Church of Saint Paul, Malacca

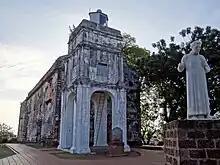

Saint Paul's Church is a historic church building in Malacca City, Malaysia, that was originally built from 1566 to 1590. It is the oldest European building east of India. It is located on the summit of St. Paul's Hill.